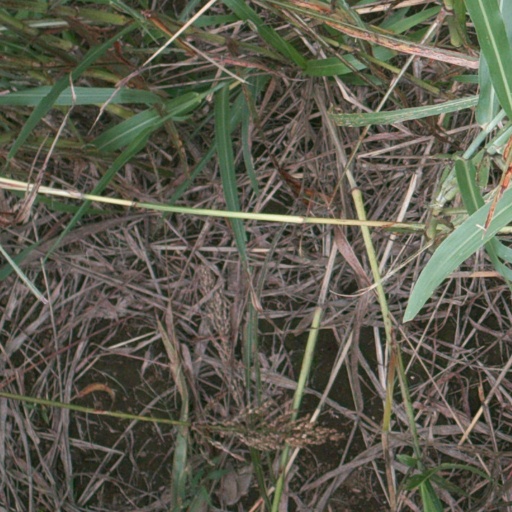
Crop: sorghum